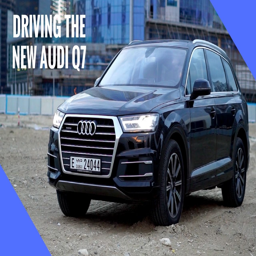
driving automobile model in venture funded company